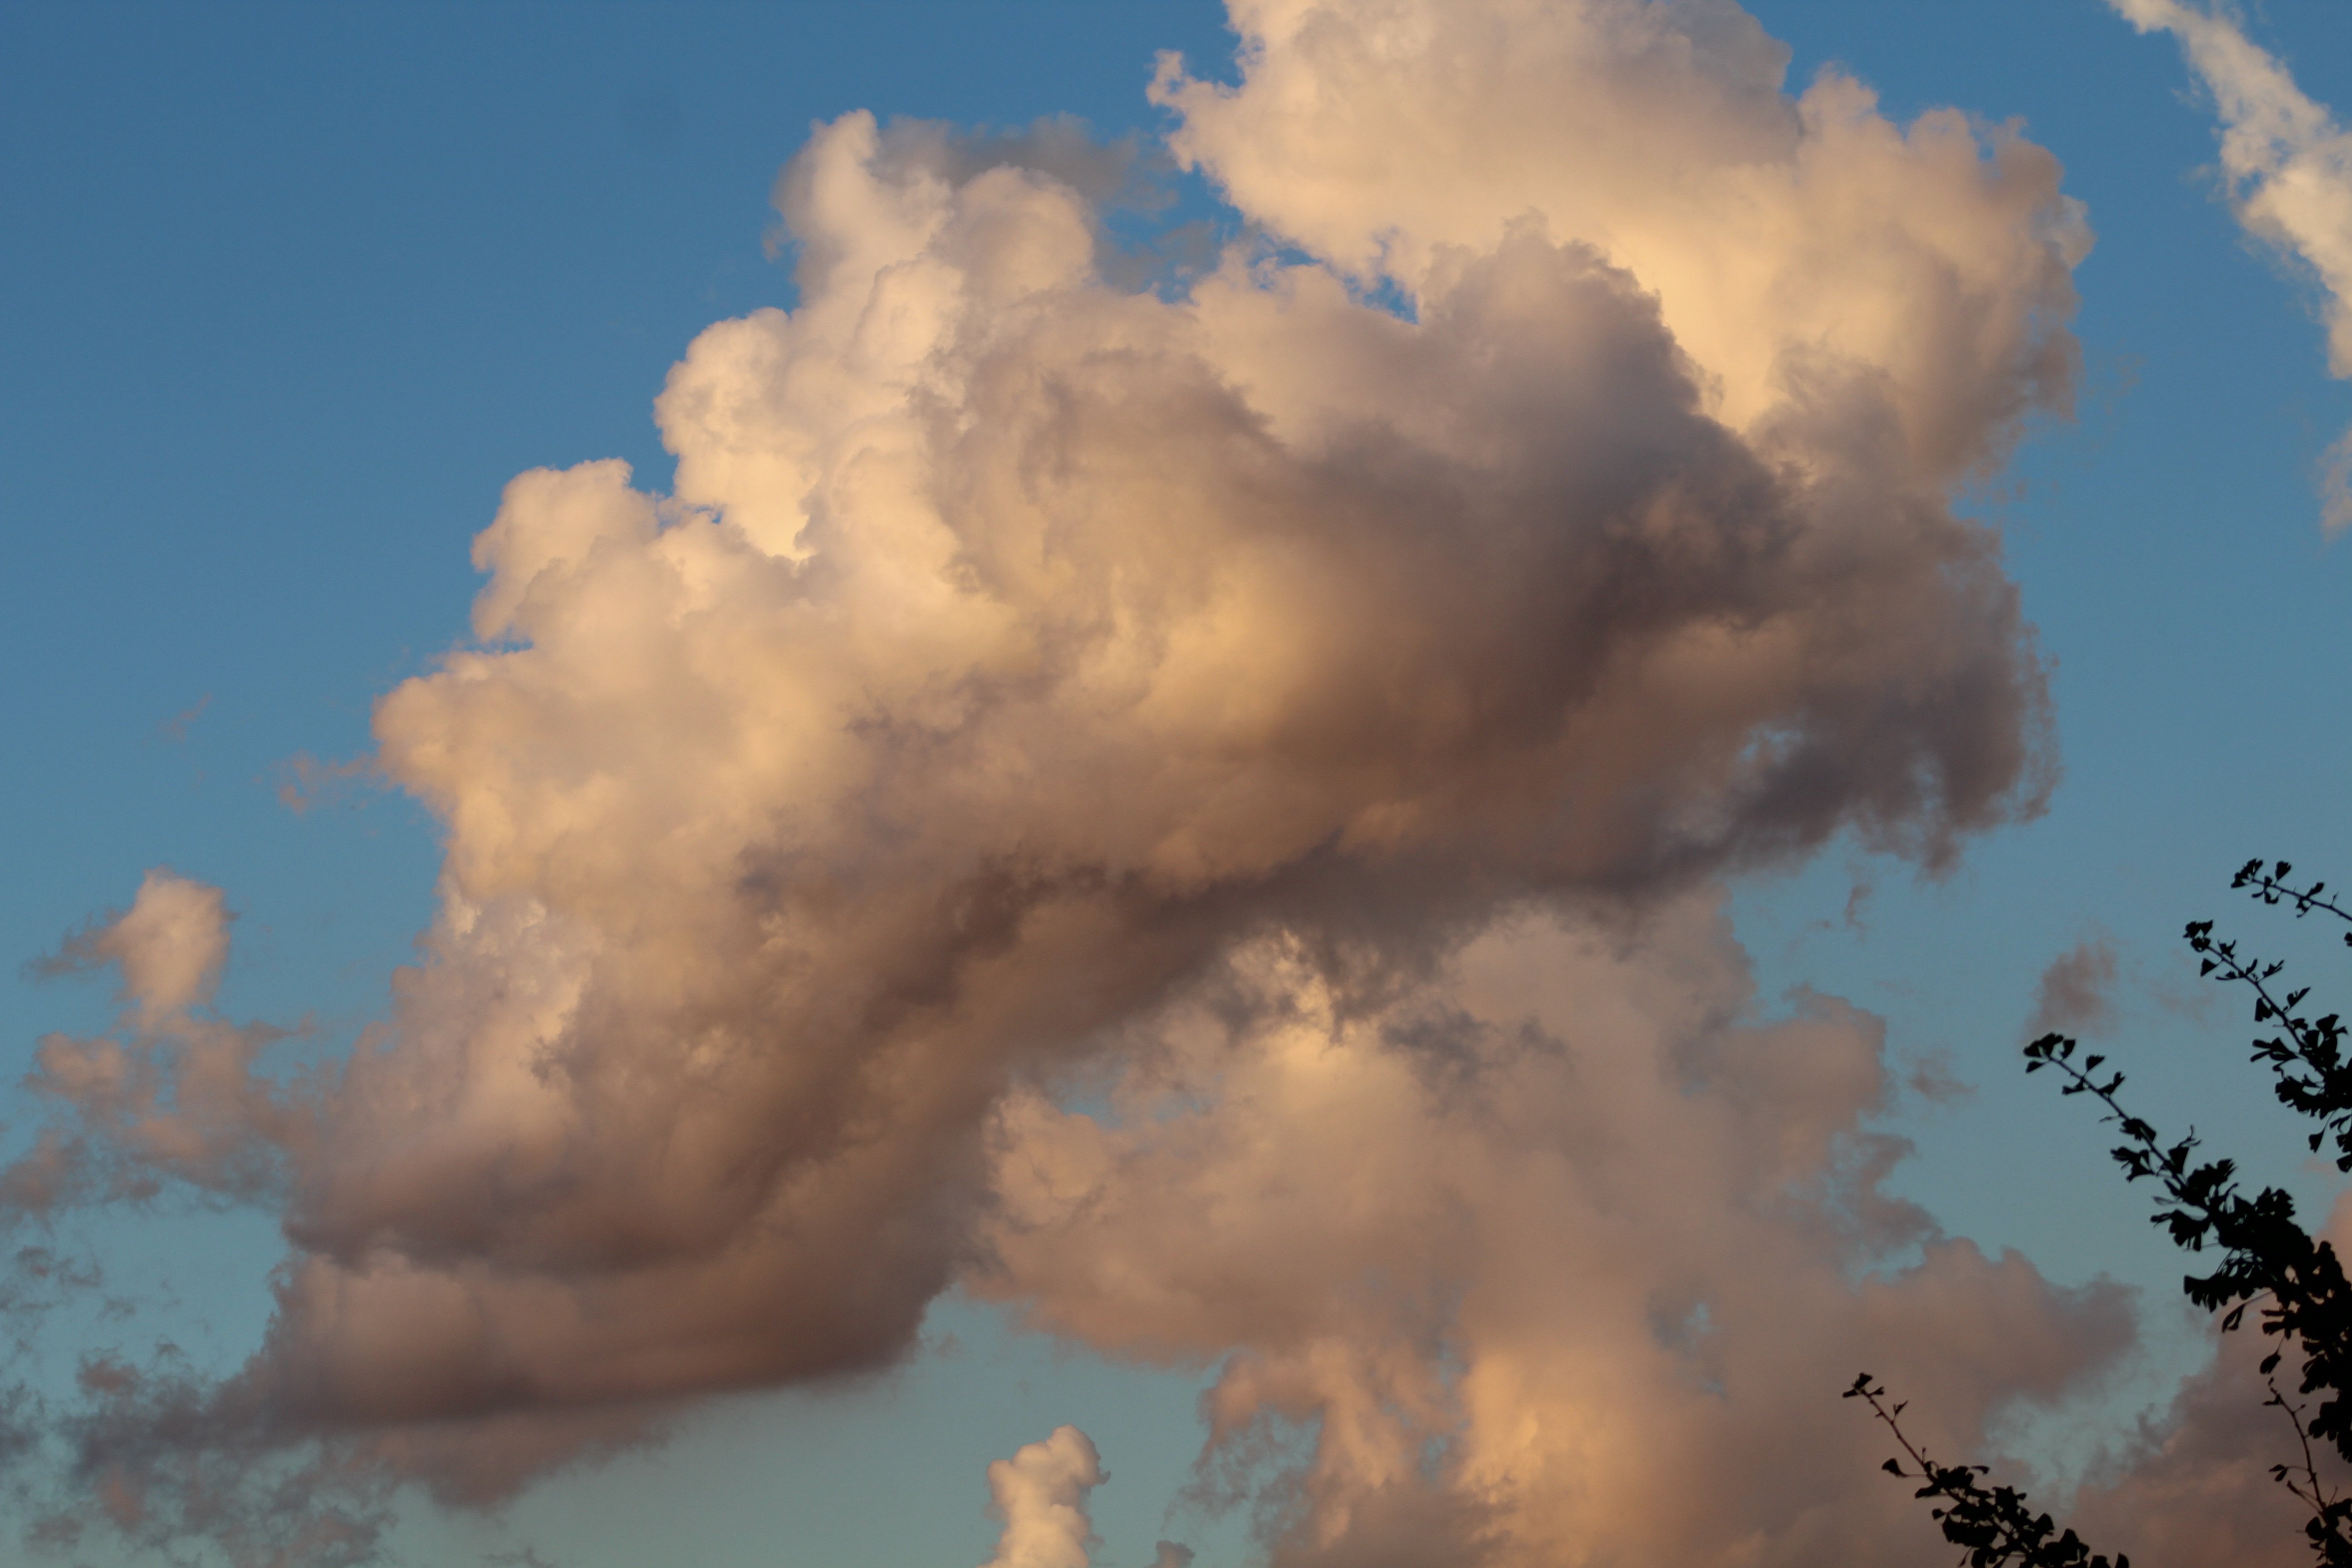
cloud, sky, sunset, cloudy, atmosphere, cumulus, clouds, meteorological phenomenon, atmosphere of earth